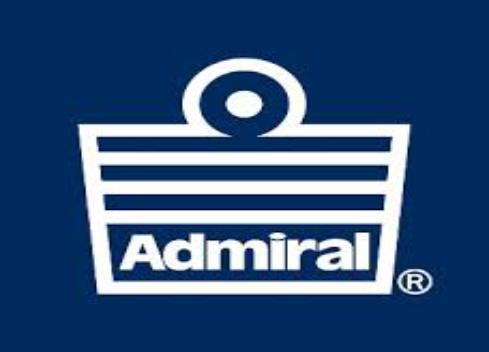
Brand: Admiral
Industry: Clothes